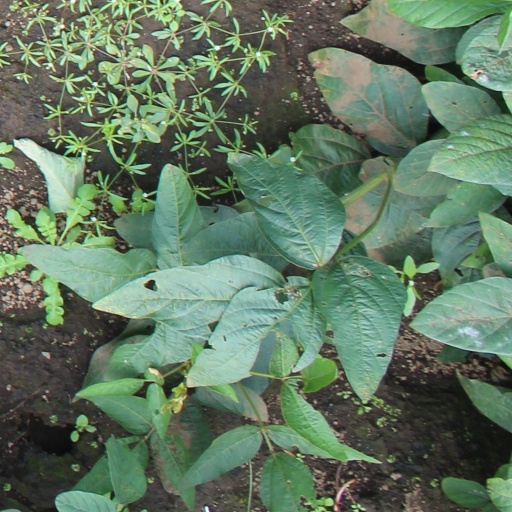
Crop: soybean